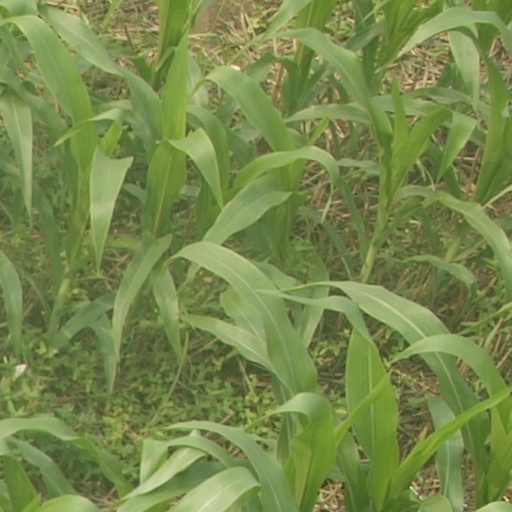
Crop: maize; corn